The King of Fighters '98

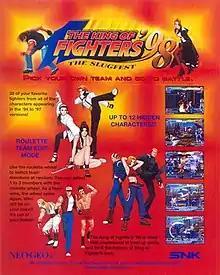
North American arcade flyer, depicting Kyo, Iori, and the Women Fighters, Outlaw and Fatal Fury teams

The King of Fighters '98 ("KOF '98")"," subtitled Dream Match Never Ends in Japan or The Slugfest elsewhere, is a 1998 2D arcade fighting game released by SNK for the Neo Geo system MVS, AES, CD. It is the fifth game in "The King of Fighters" series and was advertised by SNK as a "special edition" of the series, as it features most of the characters who appeared in the previous games from "KOF '94" to "'97". The game provides no storyline in contrast to the previous games and instead is labelled as a "dream match" like its subtitle where the player selects a team composed of three characters to participate in a King of Fighters tournament until reaching the boss Rugal Bernstein even though the character dies in "The King of Fighters '95". Two fighting styles can be selected to fight and several characters have alternate personas to select with their classic moves from previous games.